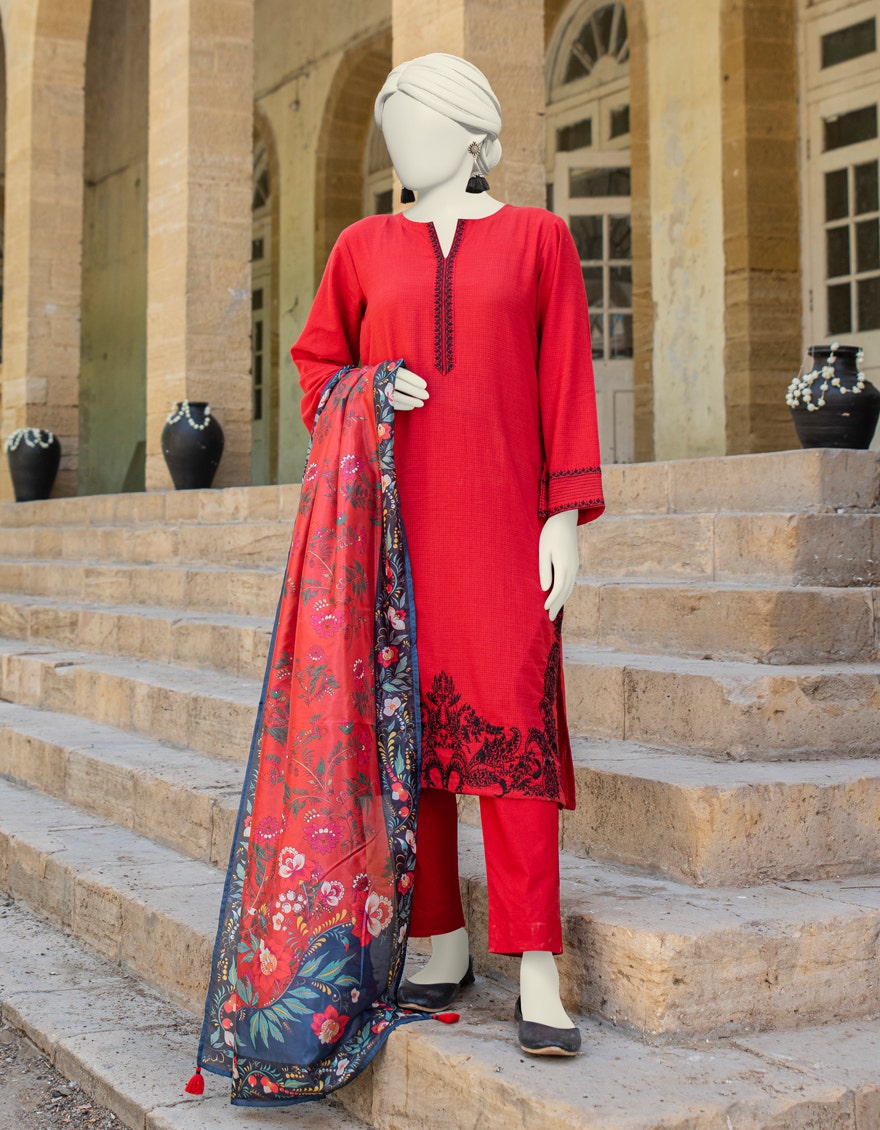
red multi embroidered salwar suit